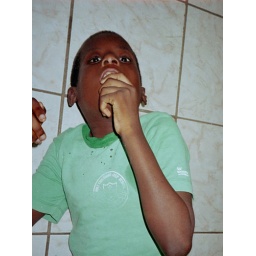
Romario in Bethlehem Home for boys and girls